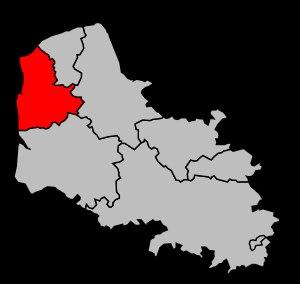
La Coupe Georges Boillot est une épreuve pour voitures de sport organisée durant les années 1920 à Boulogne-sur-Mer dans le département du Pas-de-Calais grâce à l'Automobile Club du Nord, en hommage à Georges Boillot disparu au front en 1916.